Gwrych Castle

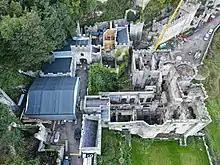
Work on the castle to prepare for "I'm a Celebrity" filming

In late 2020, Gwrych Castle was used as the location of the twentieth series of ITV's "I'm a Celebrity...Get Me Out of Here!". Due to the COVID-19 pandemic, filming in Australia, the usual location for the series, was not possible. Subsequently, in May 2021, with their involvement at the castle, Mark Busk-Cowley, Roy Callow, Steve Kruger, Andy Milligan, James Tinsley and Mathieu Weekes won BAFTA awards for their contribution on the series.